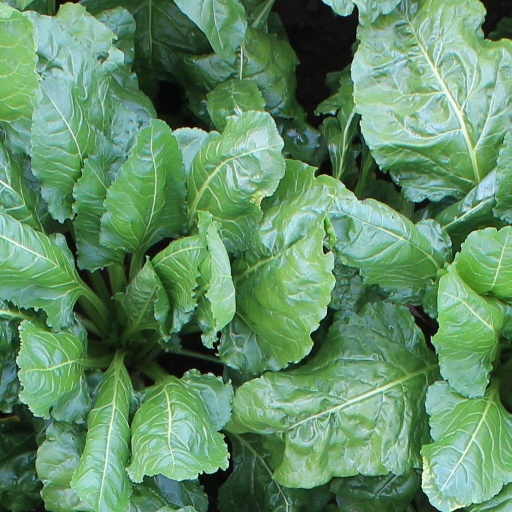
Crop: sugar beet